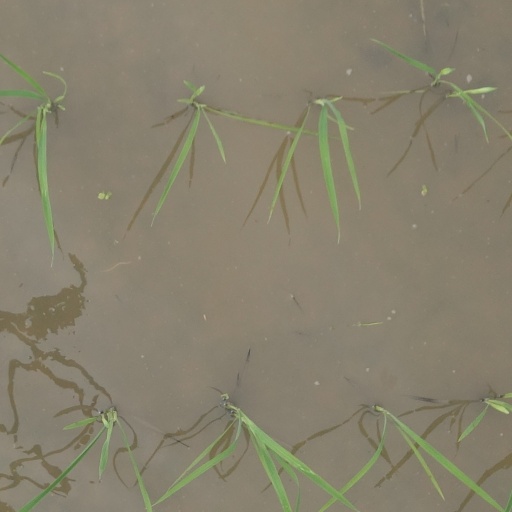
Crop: rice